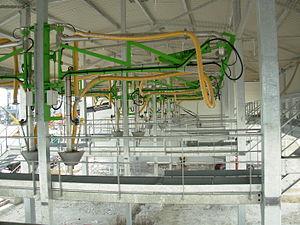
Bras de chargement en dôme
Un bras de chargement permet le transvasement d’un liquide ou d’un gaz liquéfié d’une citerne à une autre.